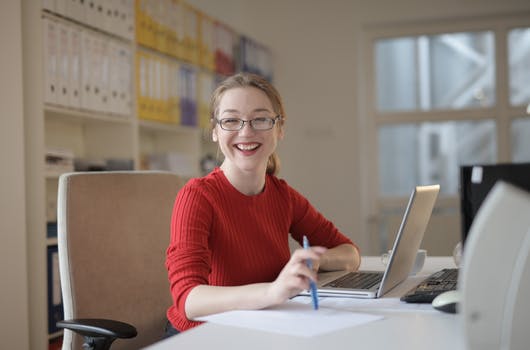
Label: No Watermark